Reaper (film)

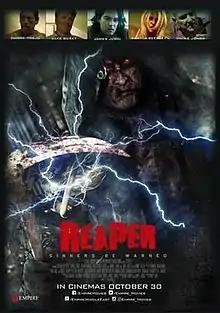
Theatrical release poster

Reaper is a 2014 American slasher film directed by Philip Shih and written by James Jurdi and Mark James. The film stars Danny Trejo, Shayla Beesley, Vinnie Jones, Jake Busey, James Jurdi, and Christopher Judge. It was released in the United States on June 9, 2015 by Entertainment One.